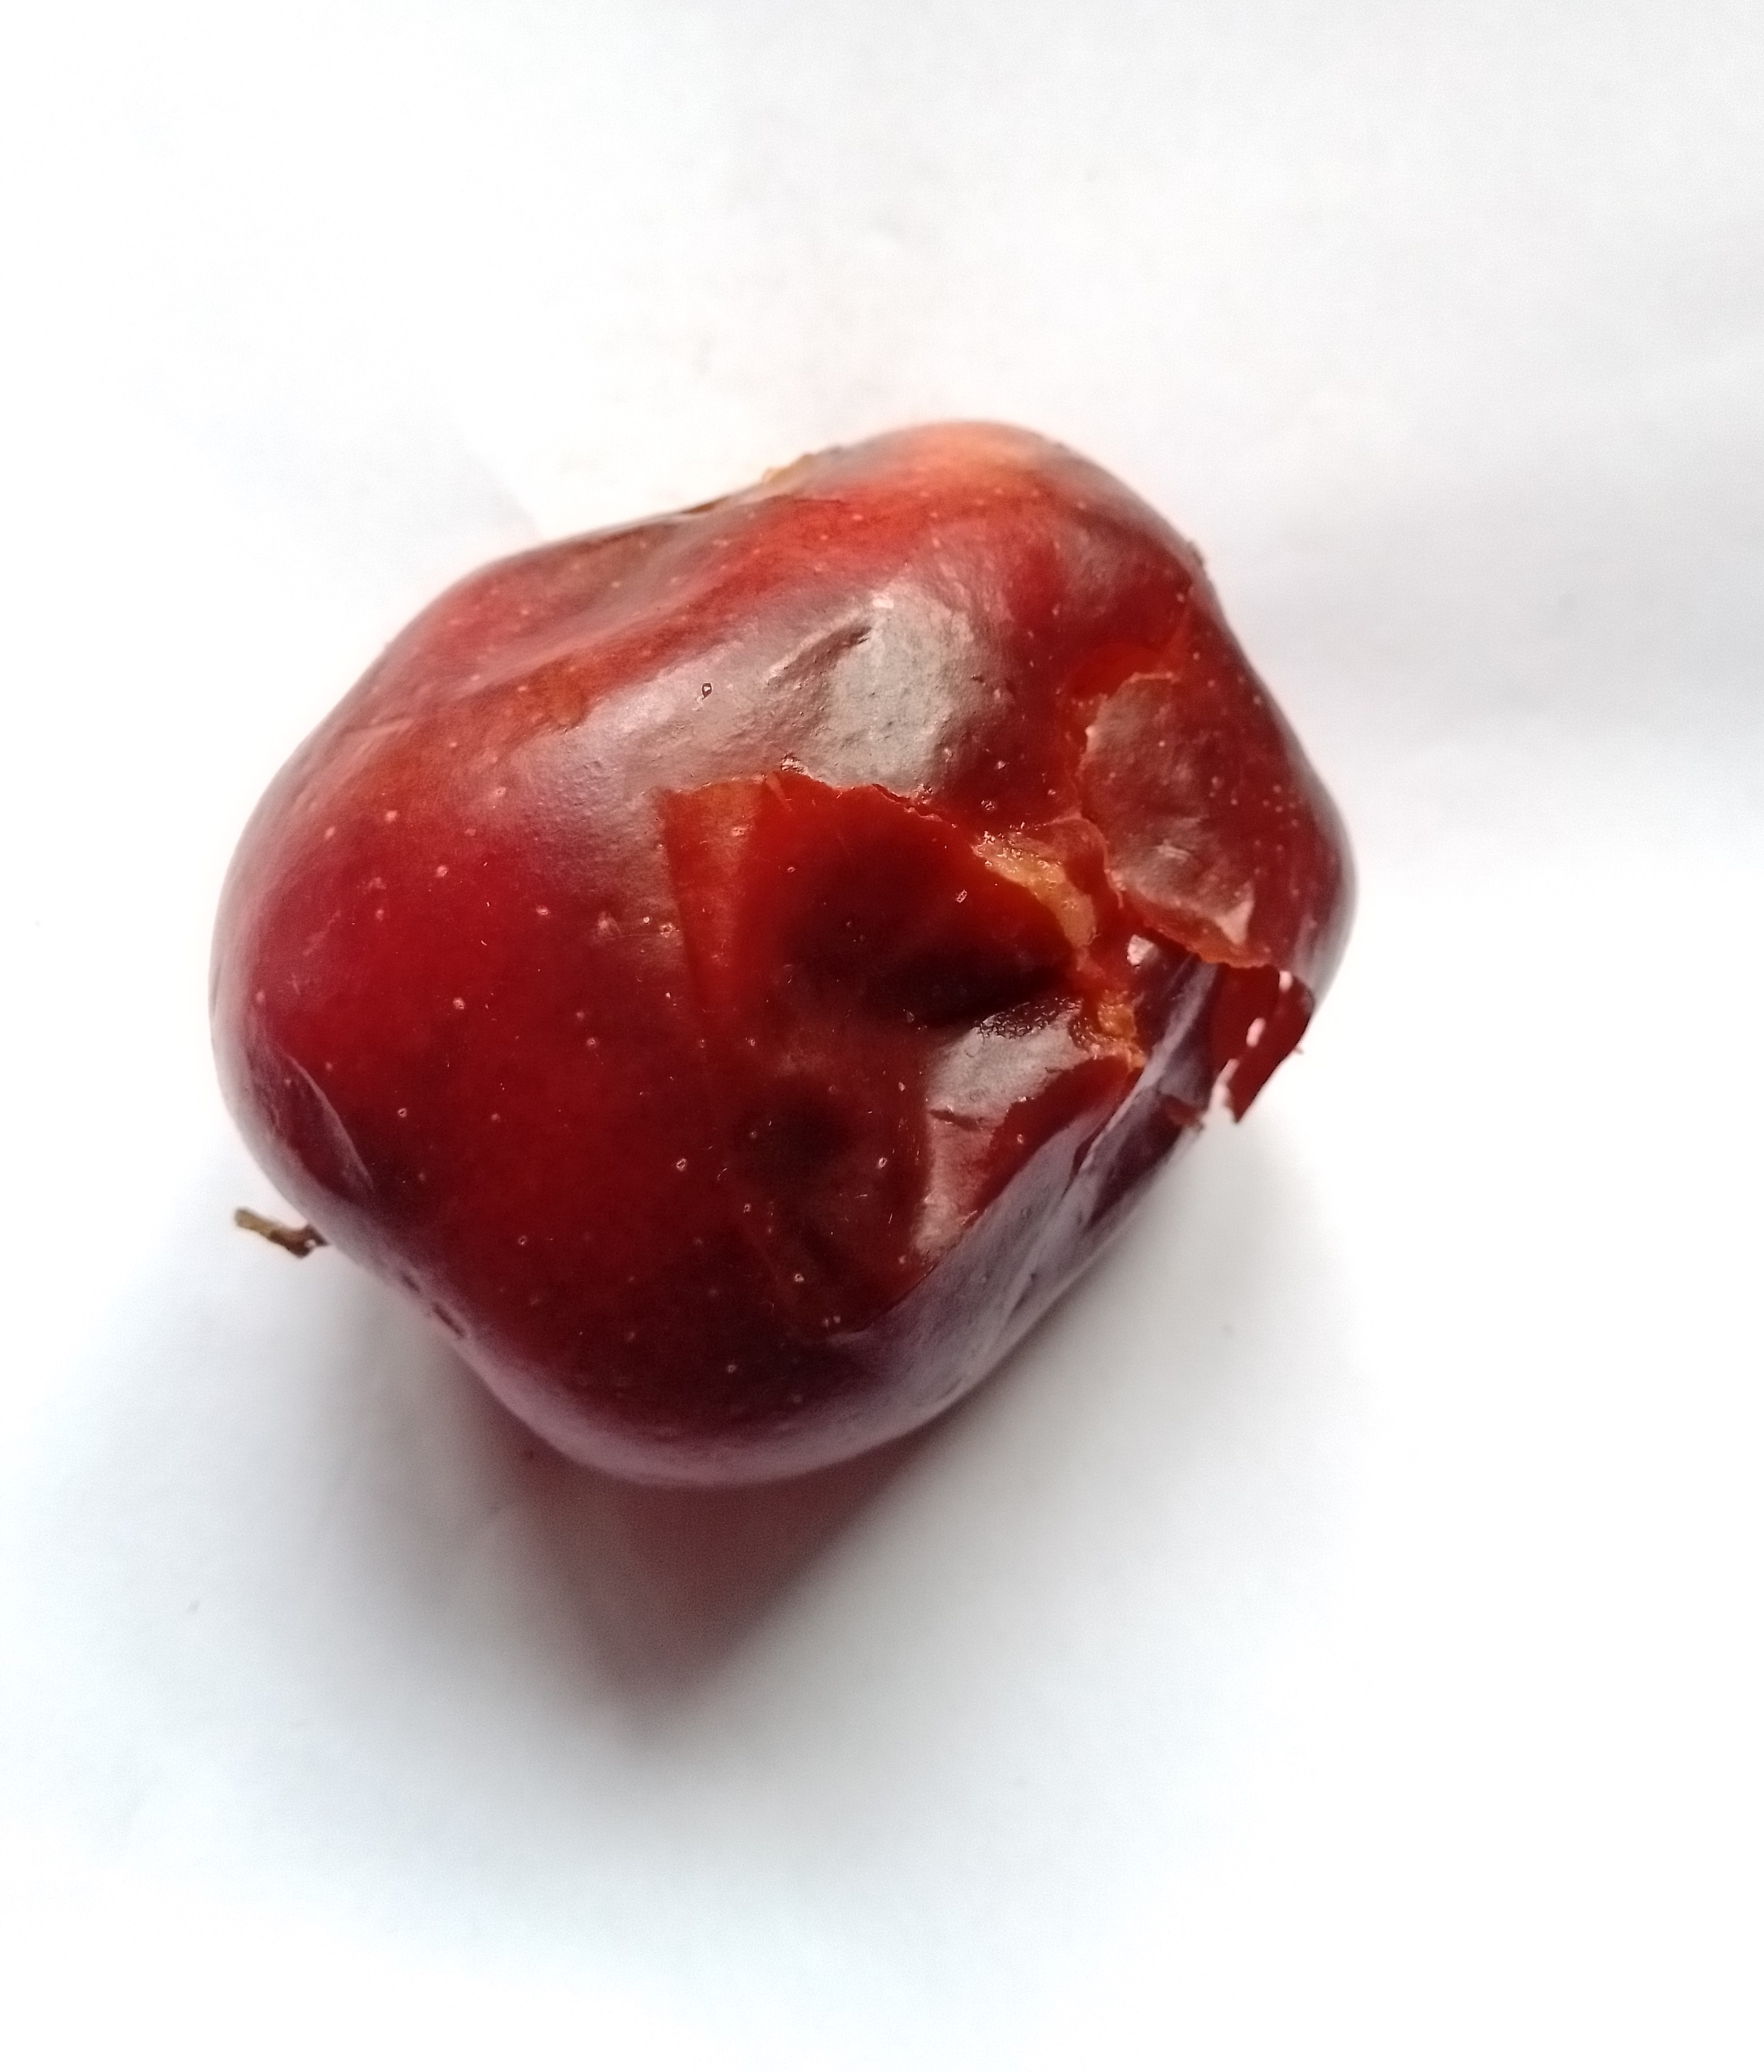
Fruit: apple
Condition: rotten